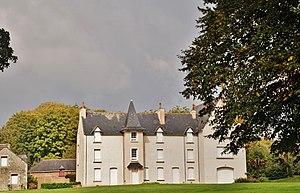
Le Château
Coëtlogon [kwɛtlogɔ̃] est une commune française située dans le département des Côtes-d'Armor, en région Bretagne.